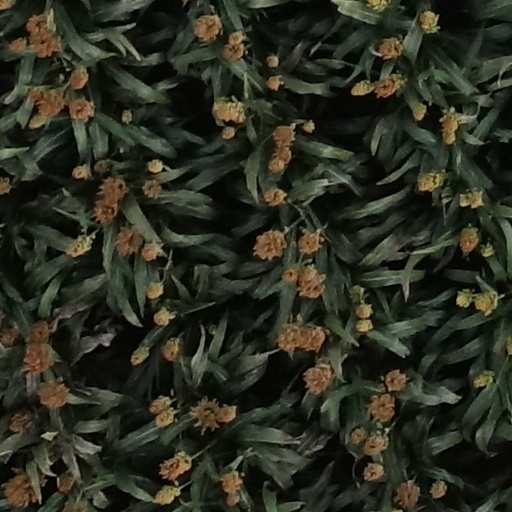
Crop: sorghum